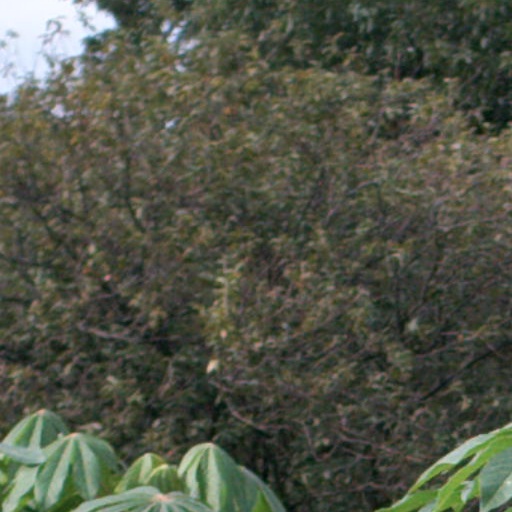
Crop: cassava